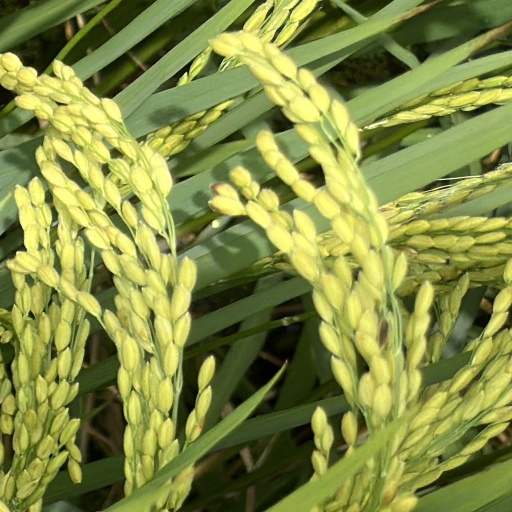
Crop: rice